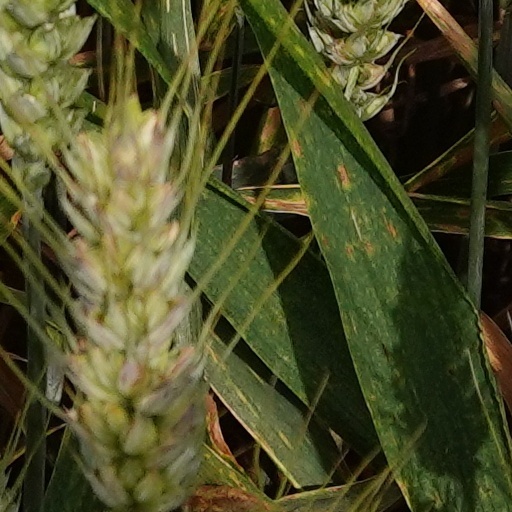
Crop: wheat